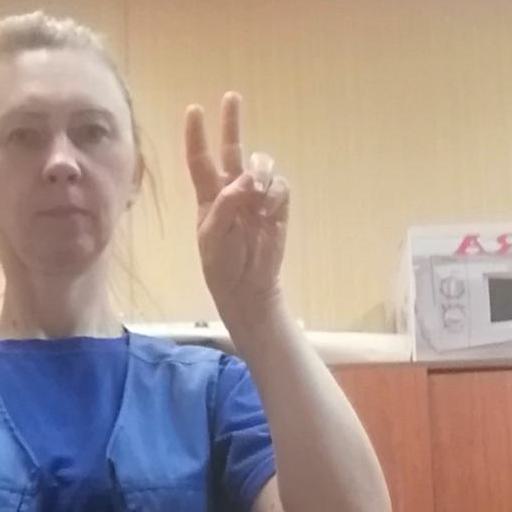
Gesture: peace